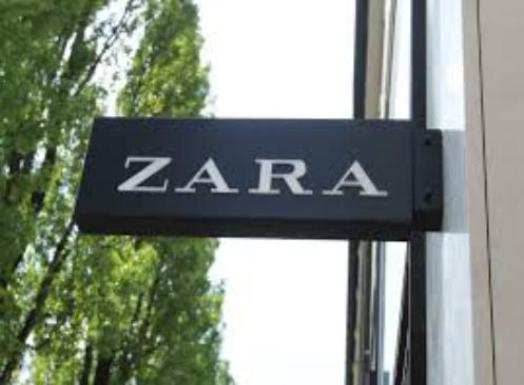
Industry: Clothes